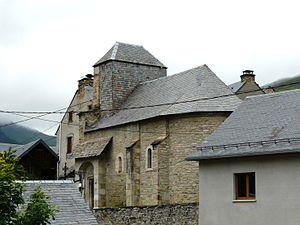
L'église de Caubous, Haute-Garonne-France.
La liste des églises de la Haute-Garonne recense de manière exhaustive les églises situées dans le département français de la Haute-Garonne.
Caubous est une commune française située dans le département de la Haute-Garonne, en région Occitanie.